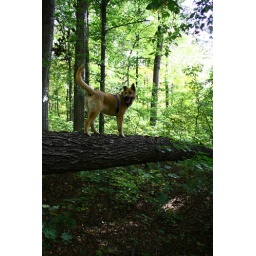
one of our favorite spots, a tree fell across a depression in the ground about 10 or so feet deep.